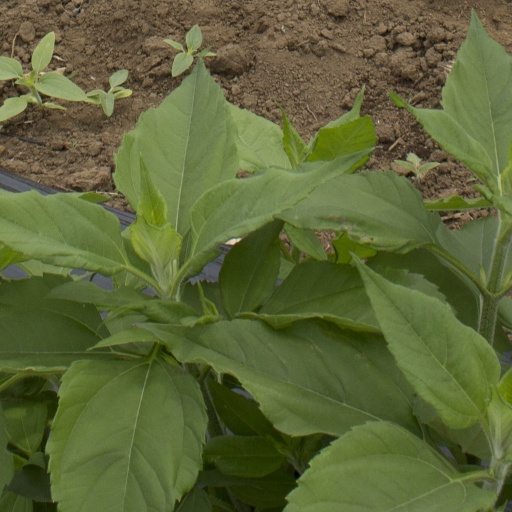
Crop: Jerusalem artichoke